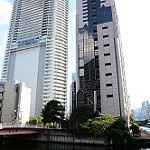
Label: buildings